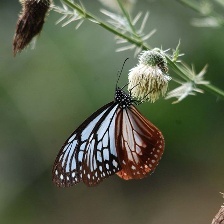
Species: CHESTNUT